The White Buffalo (musician)

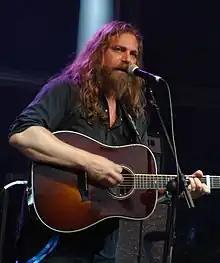
Jake Smith at the 2015 Azkena Rock Festival in Vitoria-Gasteiz

The White Buffalo is the stage name of American musician and singer-songwriter Jake Smith, a baritone from Oregon influenced by folk musicians like Bob Dylan and Leonard Cohen. Smith's songs, from an array of at least ten extended play and studio albums appearing since 2002, have provided songs for a variety of popular American media, including the television series "Sons of Anarchy", "Californication", "The Punisher", "Longmire", "This Is Us", as well as the surfing movie "Shelter", and the Marvel movie "Logan".